Shire of Warroo

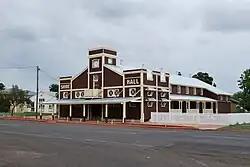
Shire hall

Warroo Division was established on 11 November 1879 as one of the original divisions proclaimed under the "Divisional Boards Act 1879" with a population of 845.